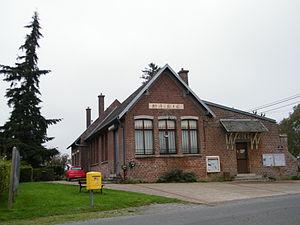
Bâtiments communaux.
Fransart est une commune française située dans le département de la Somme, en région Hauts-de-France.